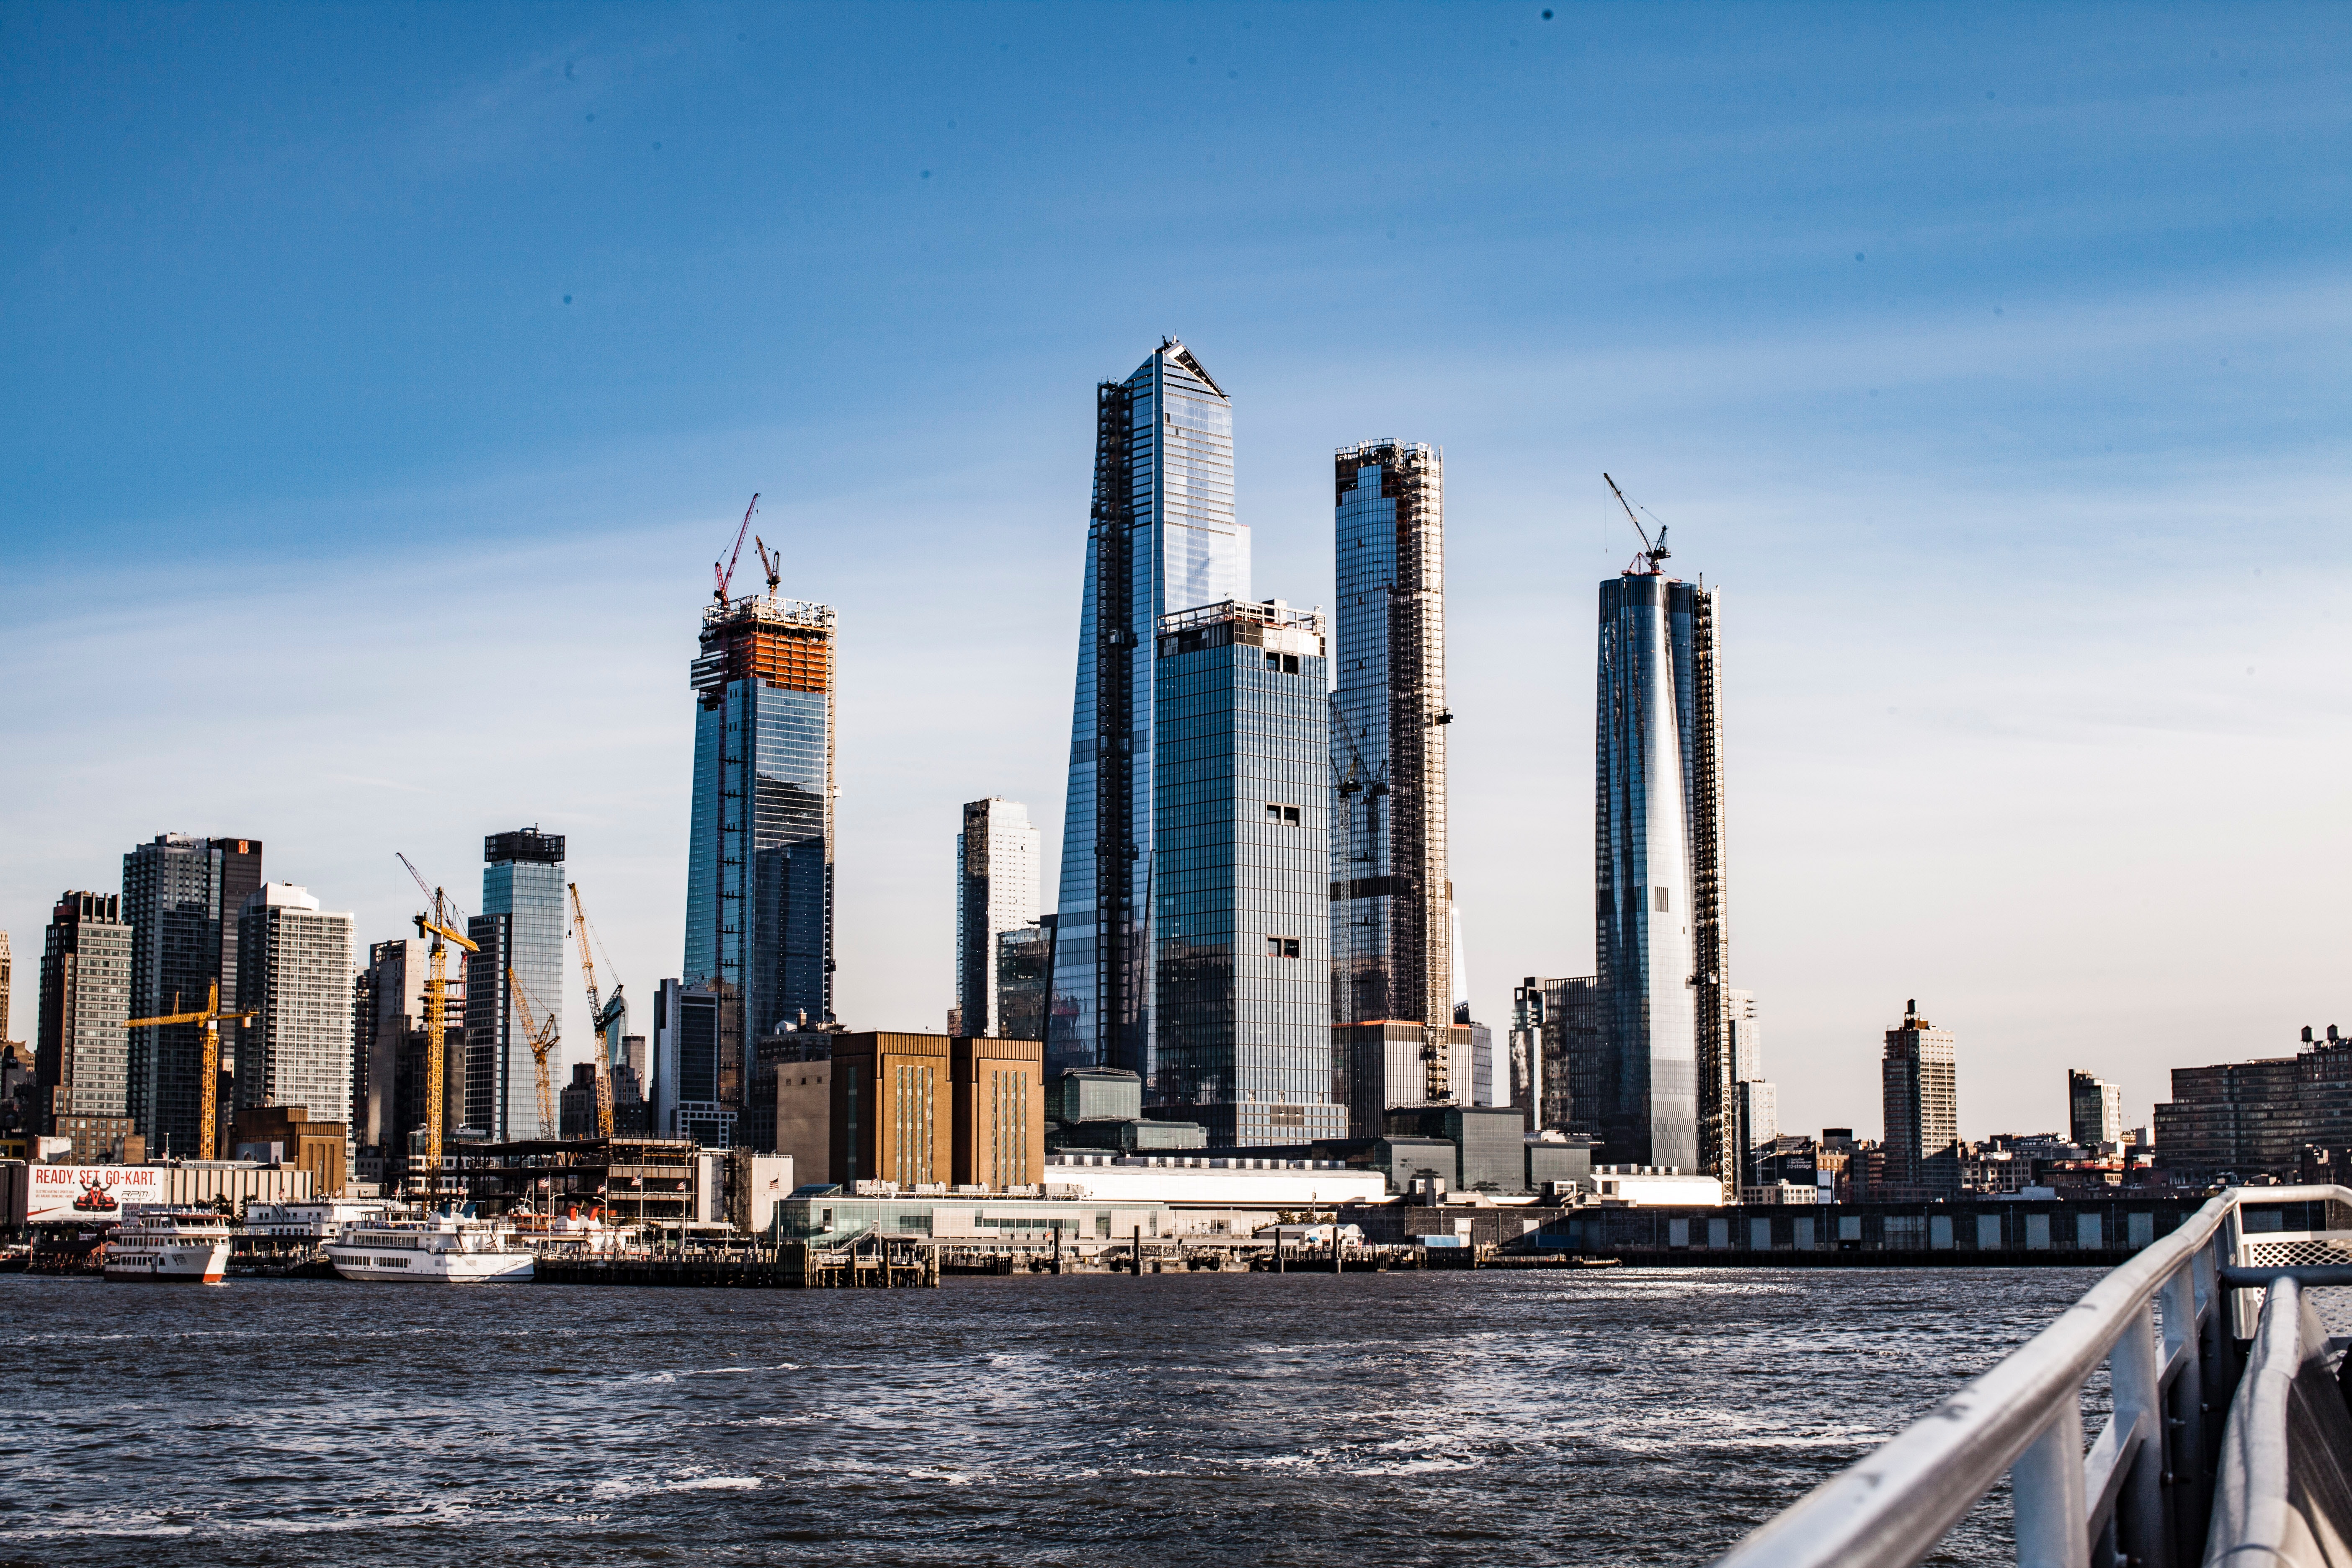
skyline, skyscraper, city, urban area, metropolitan area, cityscape, metropolis, daytime, tower block, sky, building, water, tower, downtown, sea